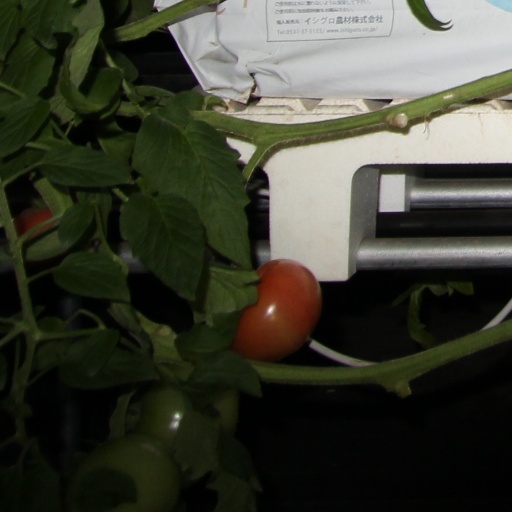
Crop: tomato